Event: Nepal Earthquake
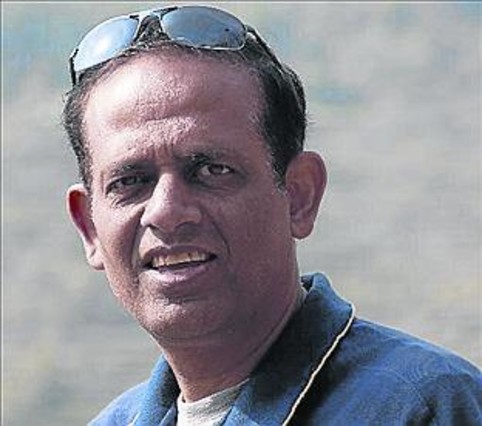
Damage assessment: no_damage